Bridgnorth

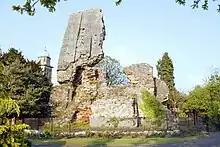
The ruins of Bridgnorth Castle

Bridgnorth is named after a bridge over the River Severn, which was built further north than an earlier bridge at Quatford. The earliest historical reference to the town is in 895, when it is recorded that the Danes created a camp at "Cwatbridge"; subsequently in 912, Æthelfleda constructed a mound on the west bank of the River Severn, or possibly on the site of Bridgnorth Castle, as part of an offensive against the Danes. Earliest names for Bridgnorth include Brigge, Brug and Bruges, all referring to its position on the Severn.